Hatsumōde

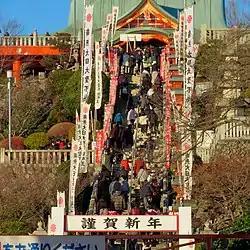
"Hatsumōde" at Daishō-ji in Inuyama, Aichi

Many visit on the first, second, or third day of the year. Generally, wishes for the new year are made, new "omamori" (charms or amulets) are bought, and the old ones are returned to the shrine so they can be cremated. Major shrines throughout Japan often have long queues.